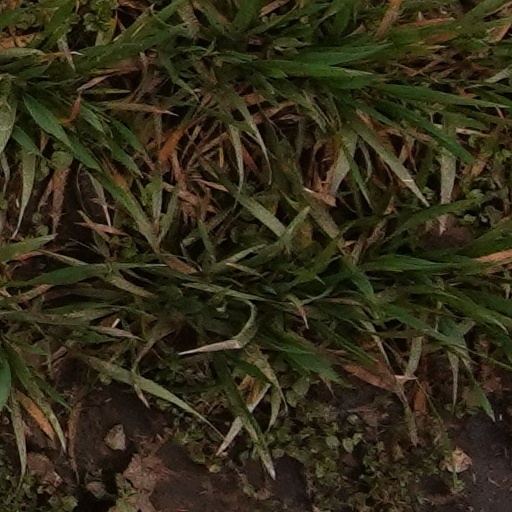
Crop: wheat